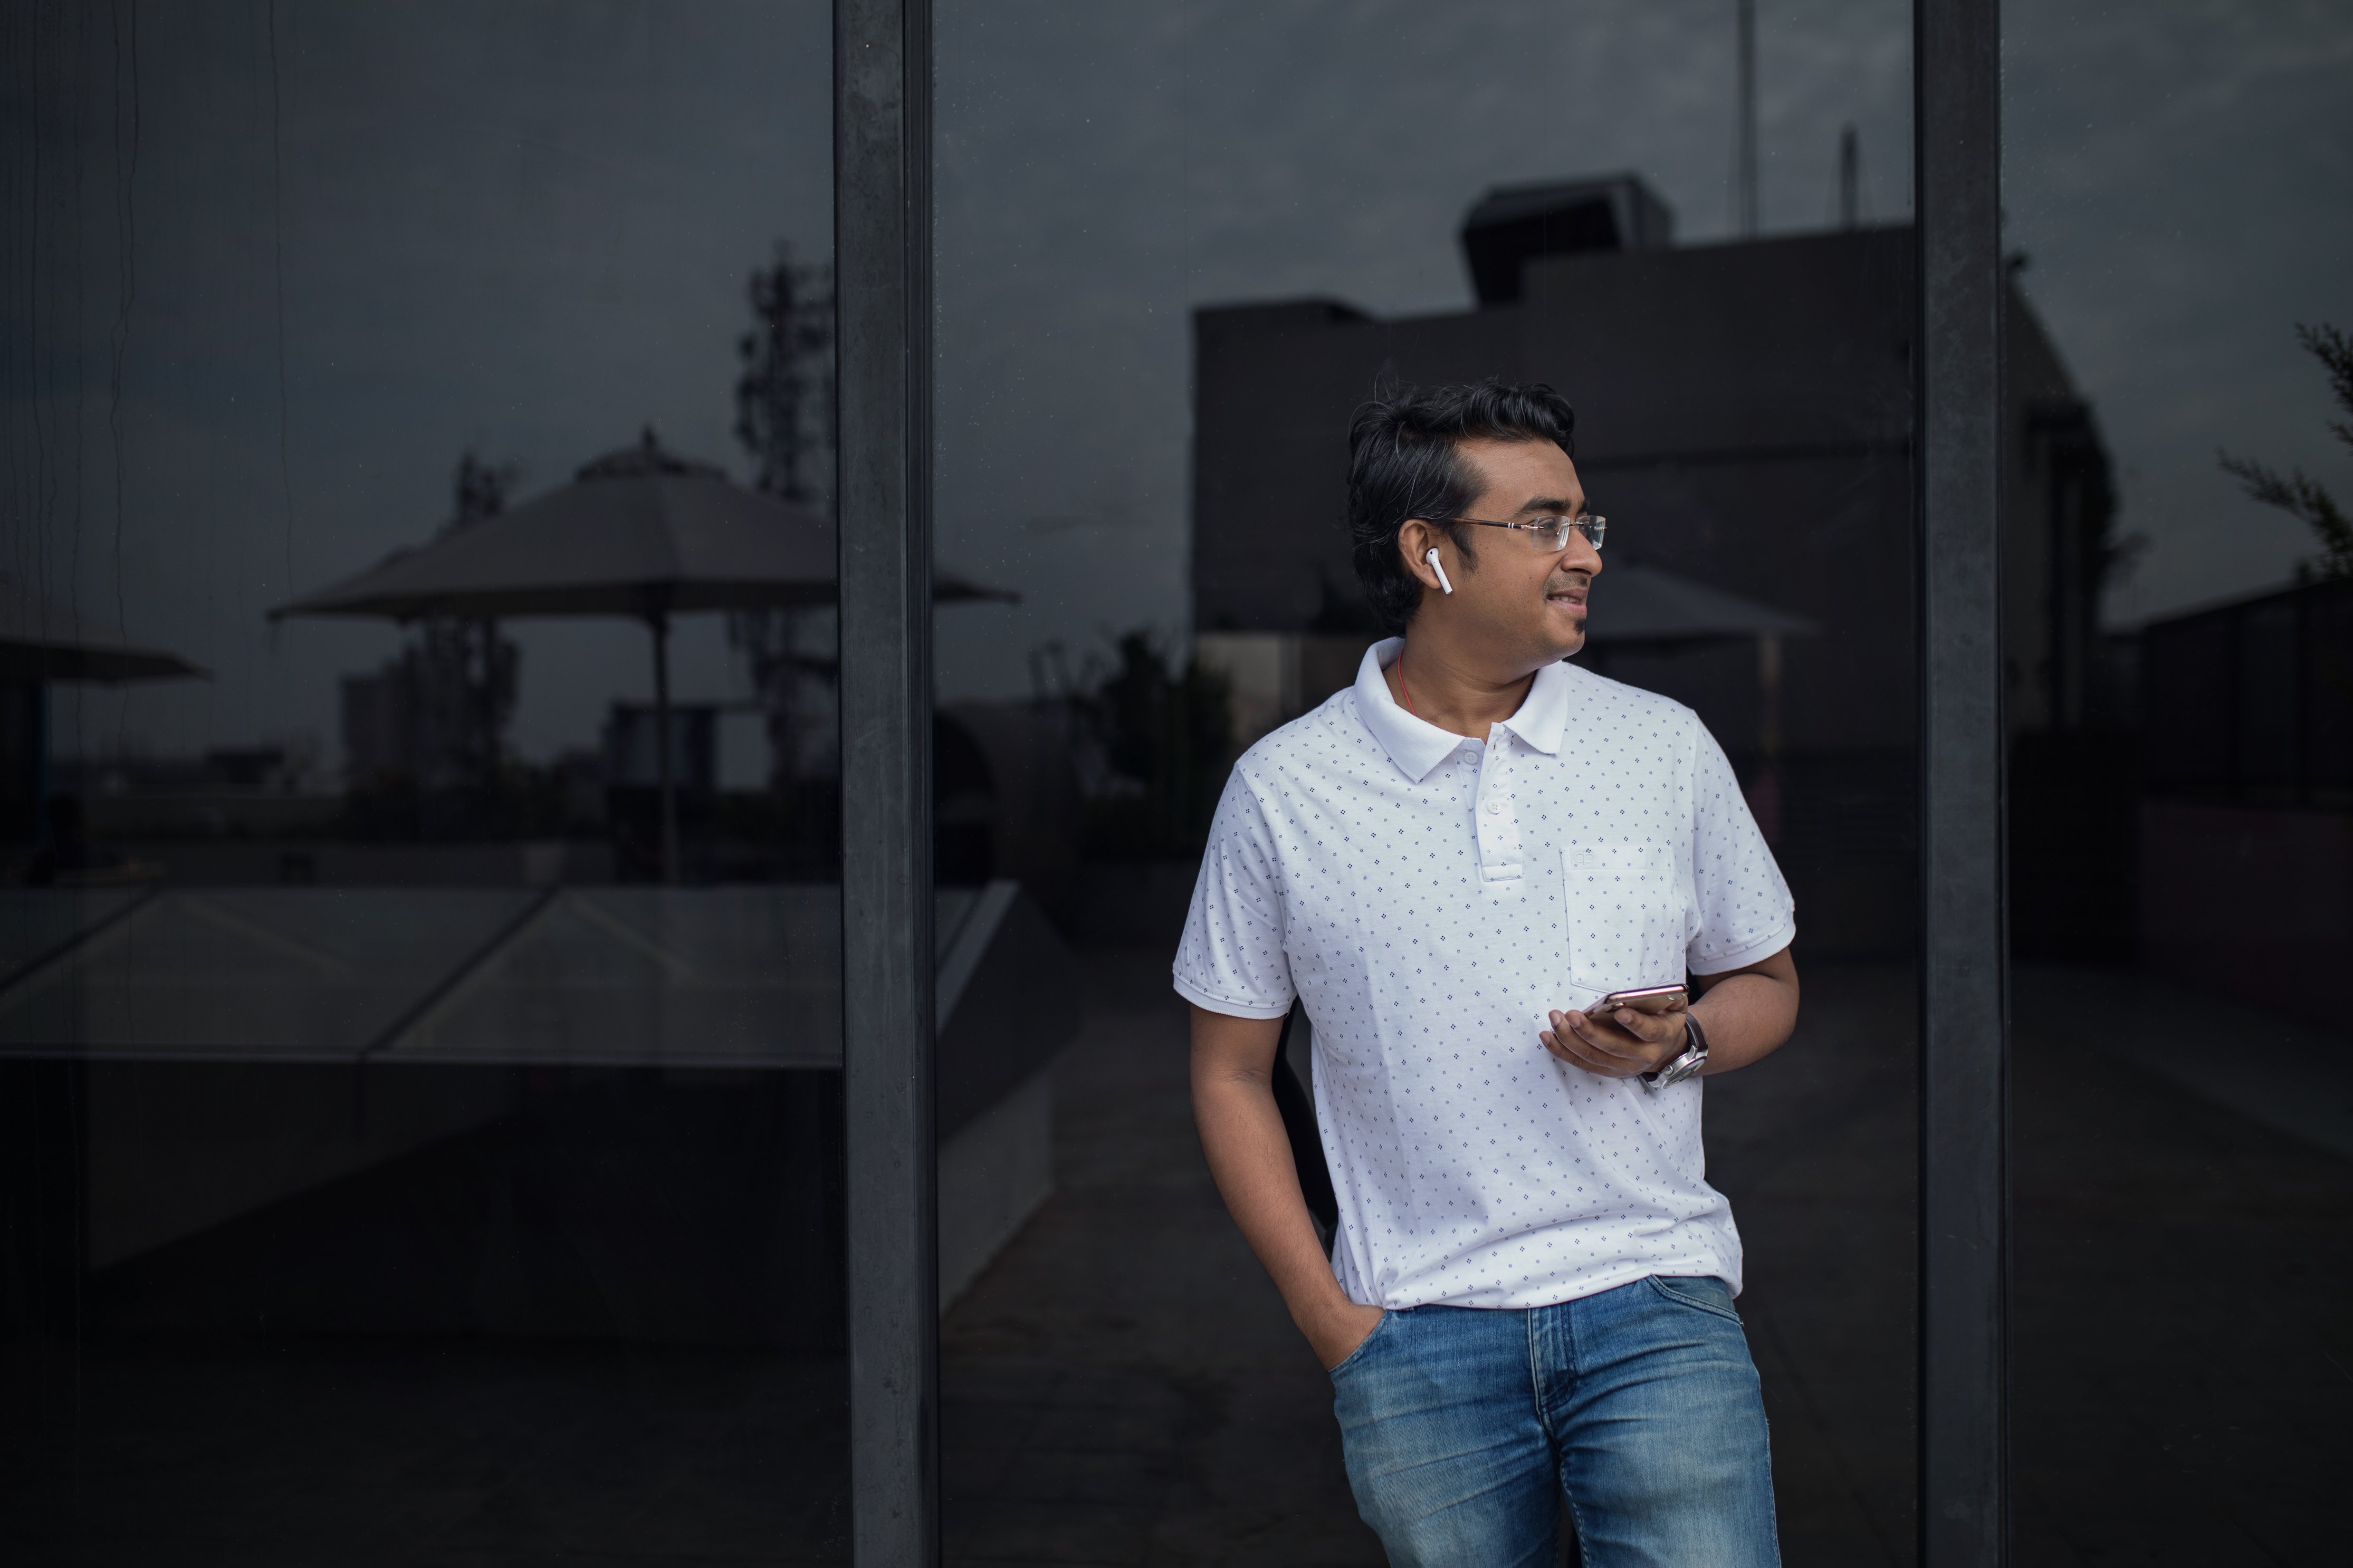
white, photograph, black, snapshot, photography, fun, flash photography, smile, t shirt, vacation, street, night, darkness, road, black hair, style